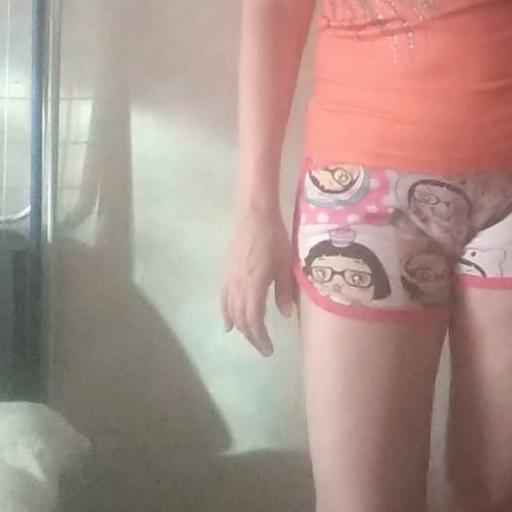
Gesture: no_gesture